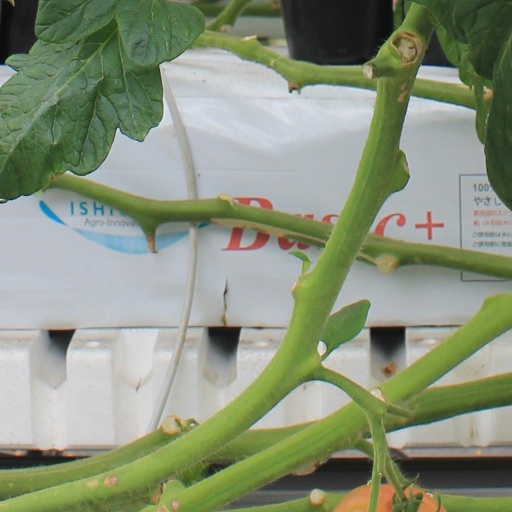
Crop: tomato